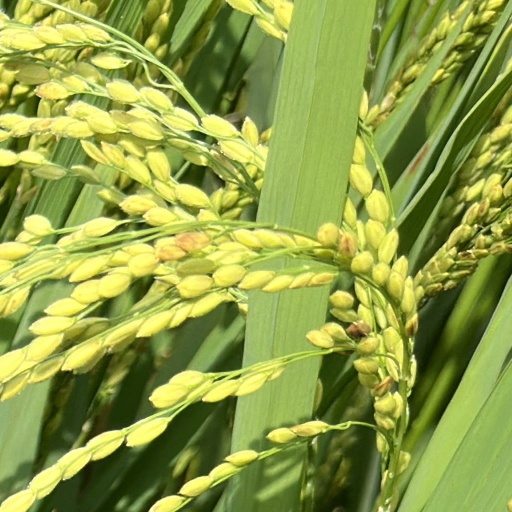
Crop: rice